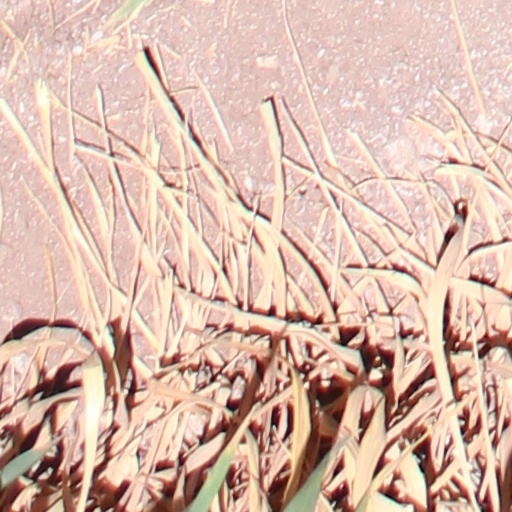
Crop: wheat